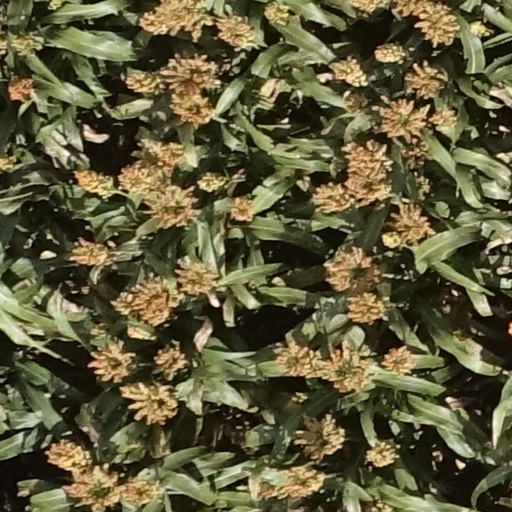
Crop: sorghum